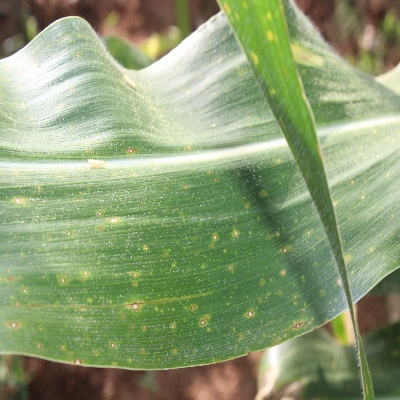
Crop: Maize
Condition: leaf spot